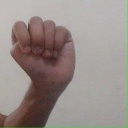
अक्षर: ठ